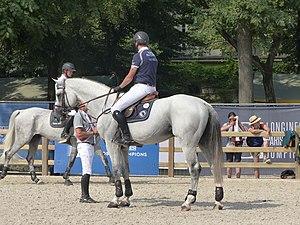
Le cavalier Gregory Wathelet montant MJT Nevados S au Paris Eiffel Jumping 2018.
Le cheval de sport polonais est un stud-book de chevaux de sport, originaire de Pologne. Récent, ce stud-book, qui ne constitue pas une race, provient d'un élevage sélectif pour les sports équestres. Il est sélectionné à partir du Malopolski et du Wielkopolski, tous deux peu performants sur la scène sportive internationale, et de croisements avec divers chevaux de sport. Ces animaux sont de grande taille, pourvus d'une croupe musclée et de jambes solides.